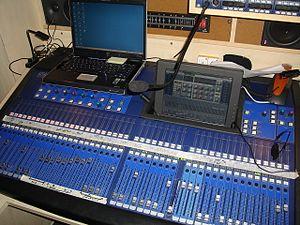
Innovason était une entreprise française de fabrication de matériel de mixage audio.